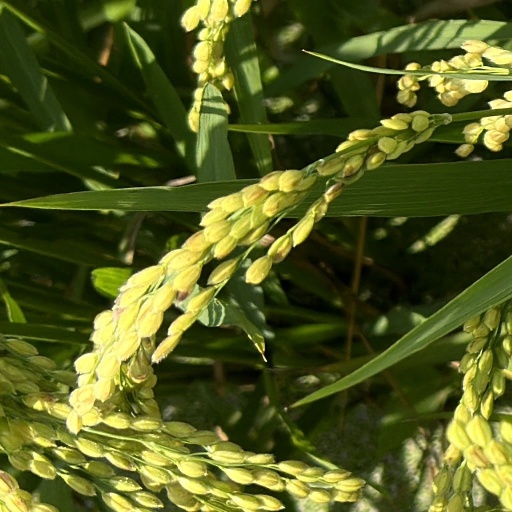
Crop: rice